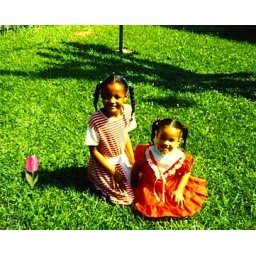
Me and Heather in our red dress